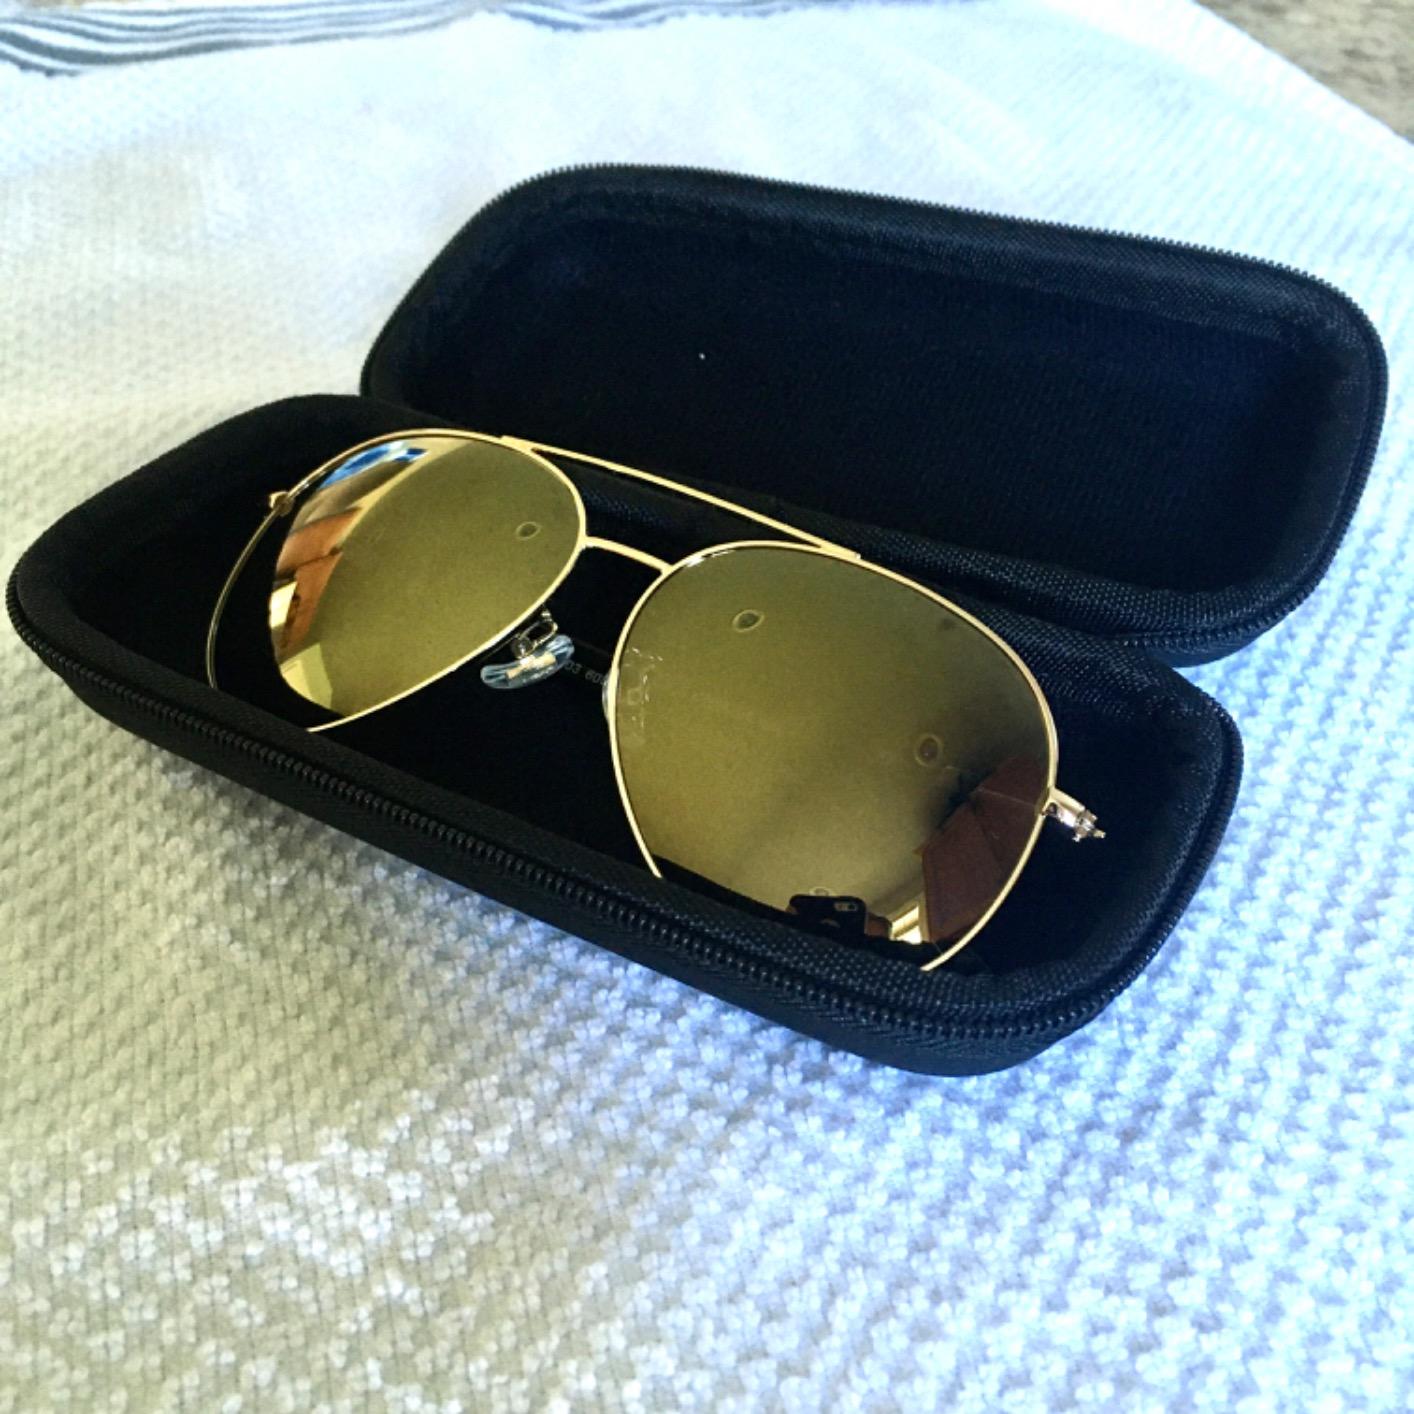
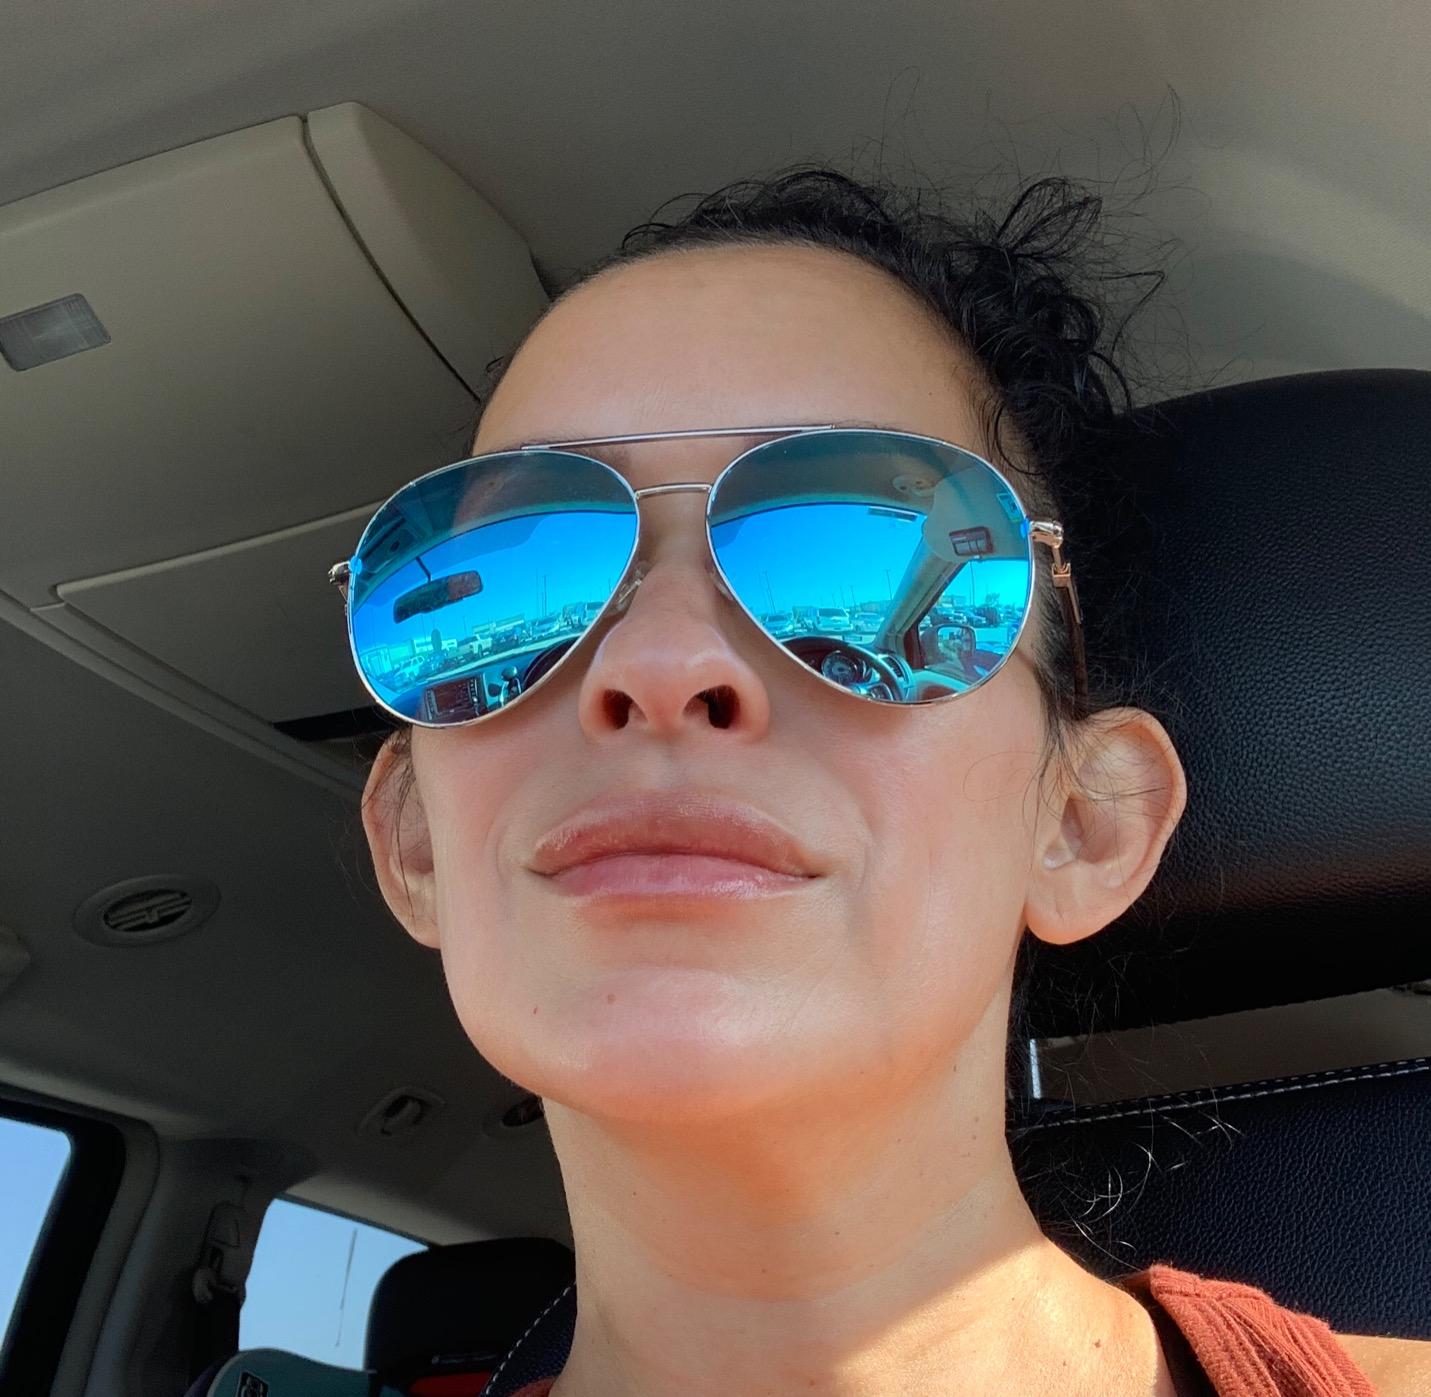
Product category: accessories_sunglasses
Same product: no